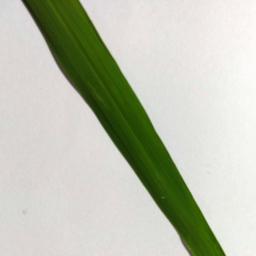
Label: Rice___Healthy